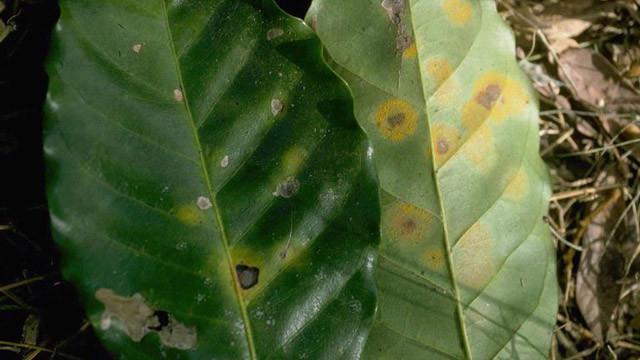
Plant: Coffee
Disease: coffee leaf rust